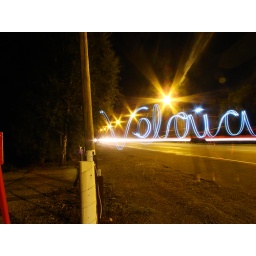
VELAIA written into the darkness and yellow light of the highway near Christchurch